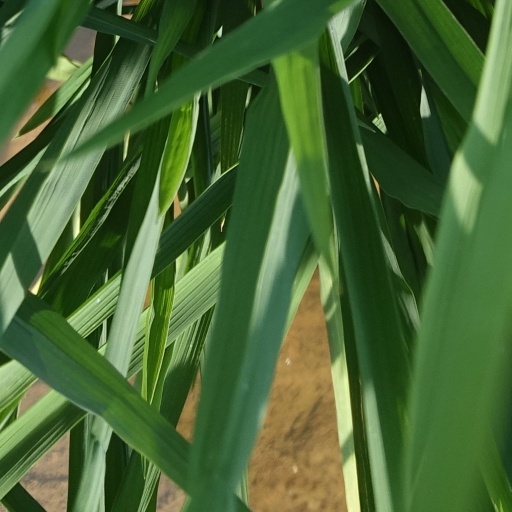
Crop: rice